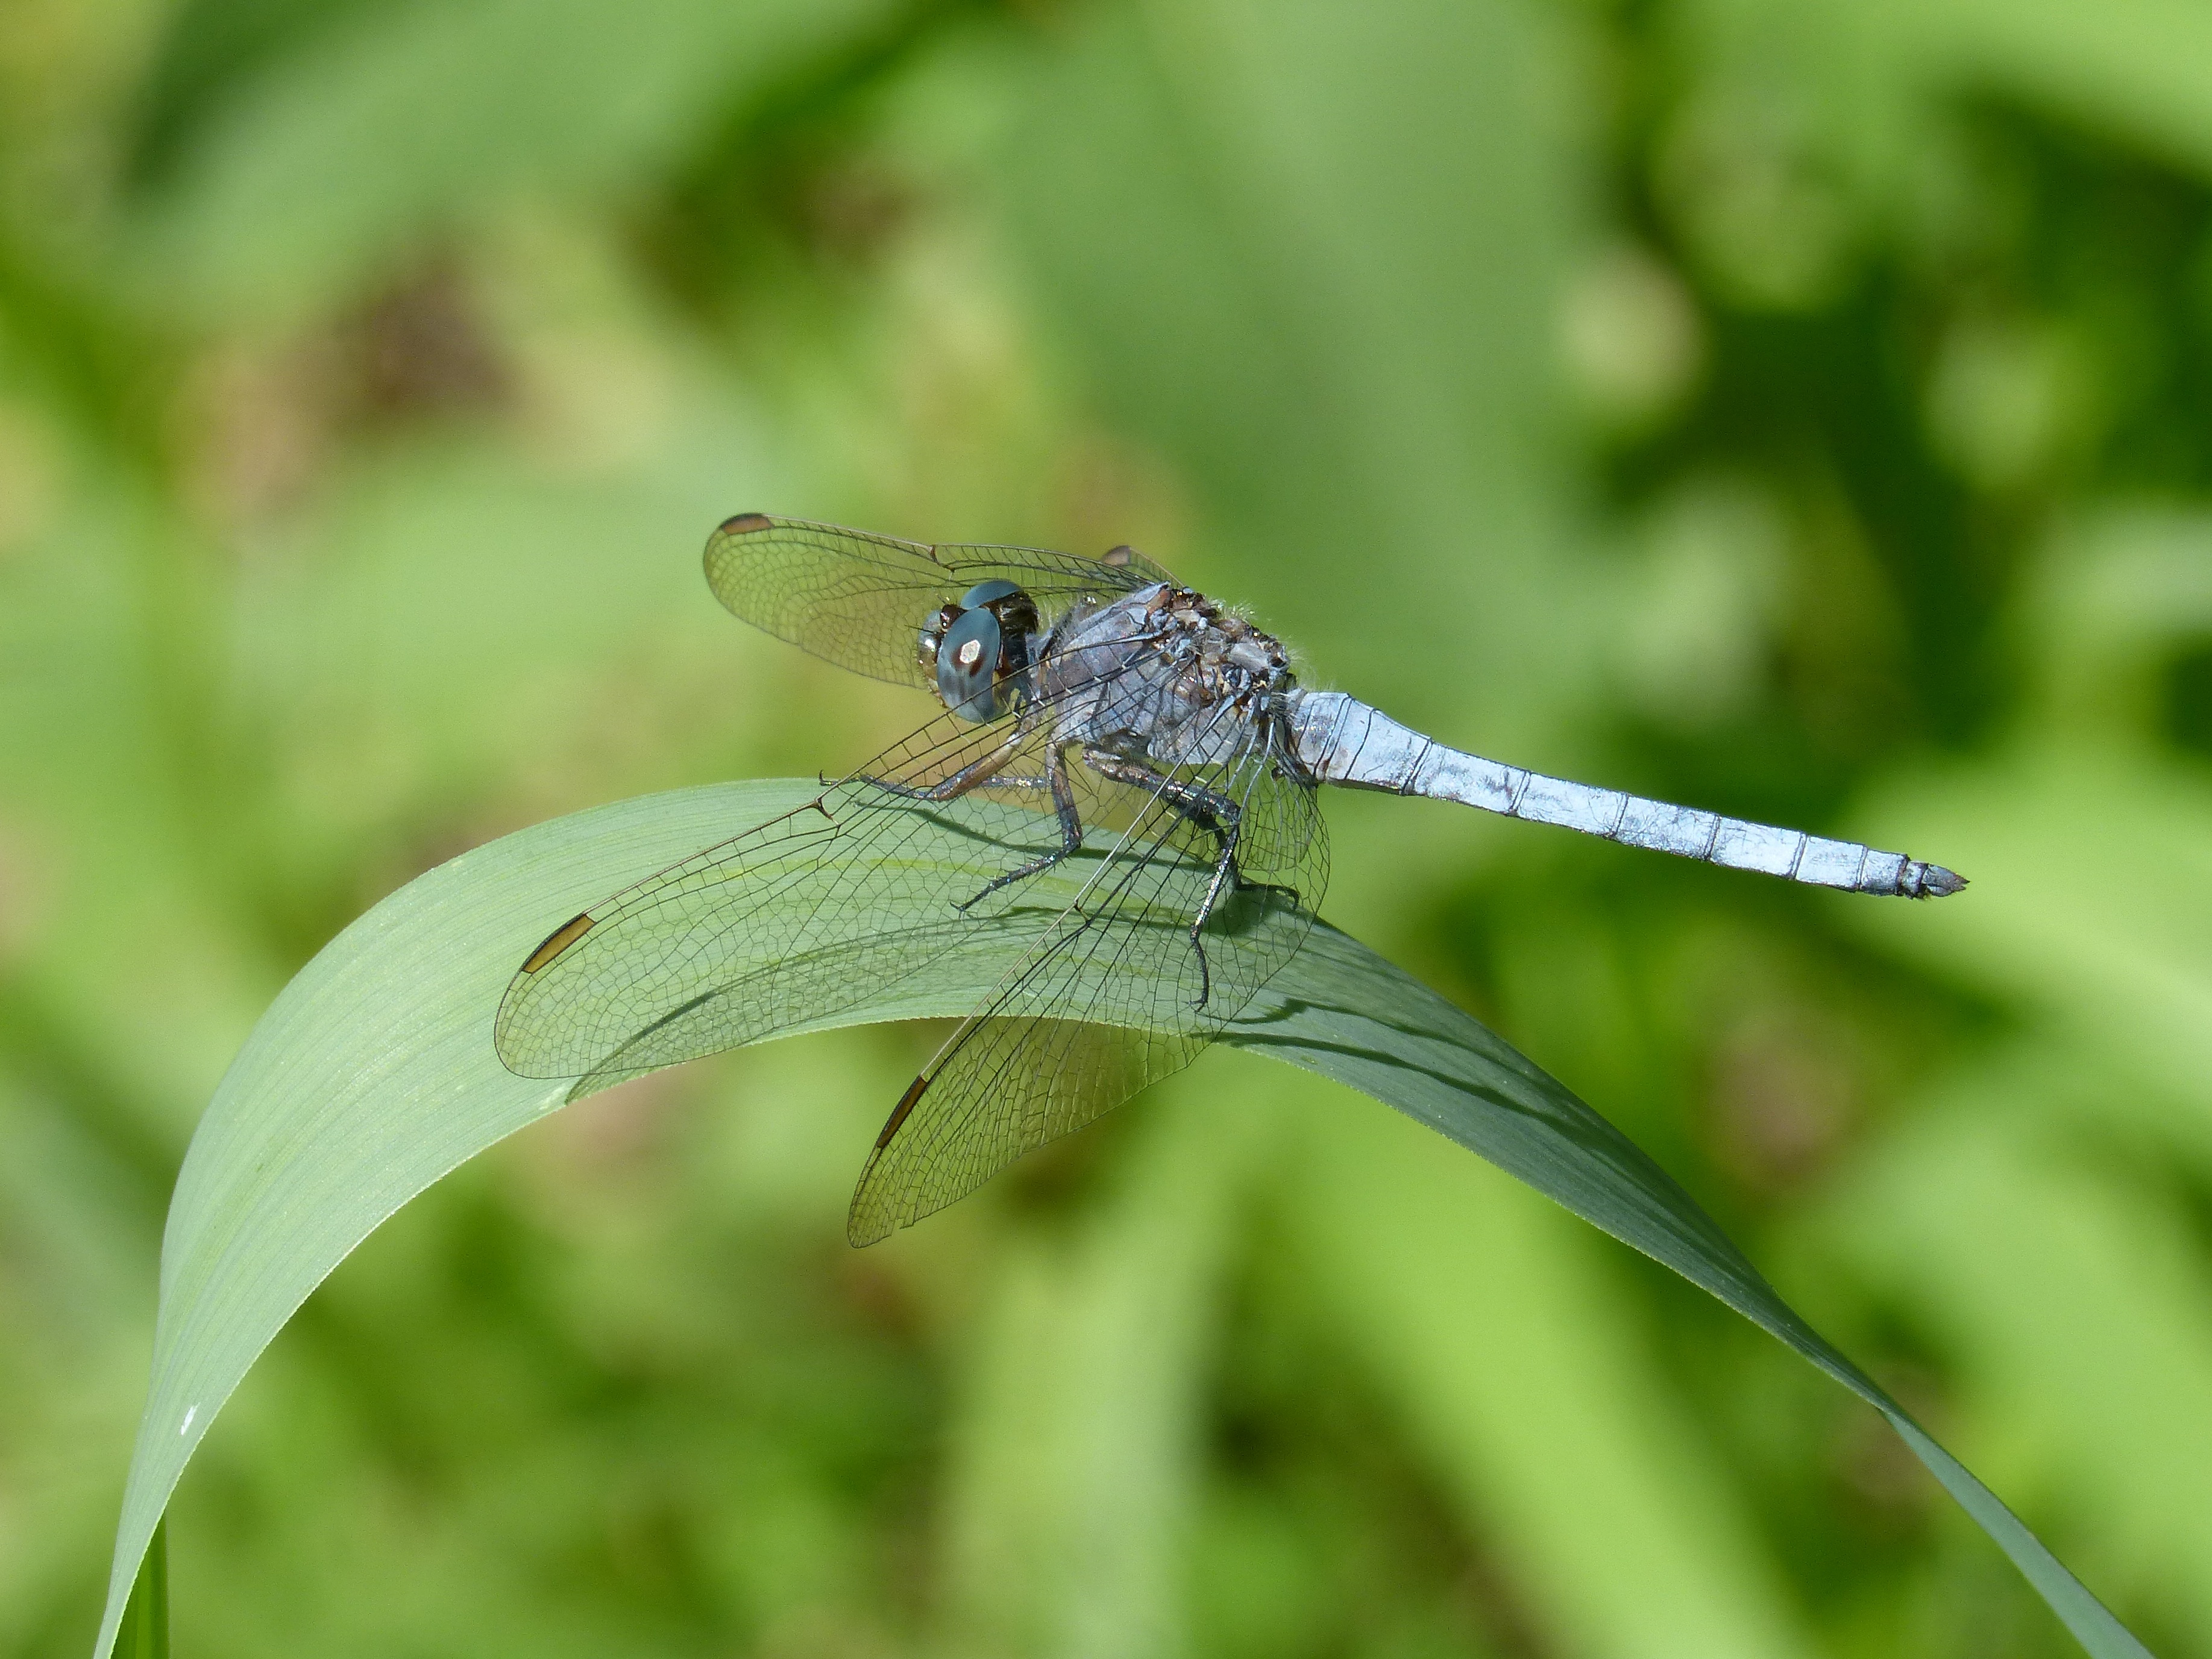
nature, grass, wing, photography, leaf, river, green, insect, fauna, invertebrate, greenery, close up, dragonfly, wetland, damselfly, macro photography, arthropod, blue dragonfly, orthetrum cancellatum, plant stem, dragonflies and damseflies, net winged insects